Karasuk culture

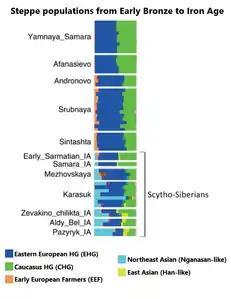
Genetic makeup of Bronze and Iron Age Steppe populations

Keyser et al. (2009) published a genetic study of ancient Siberian cultures, the Andronovo culture, the Karasuk culture, the Tagar culture and the Tashtyk culture. They surveyed four individuals of the Karasuk culture of four different sites from 1400 BC to 800 BC.